Apollo Lunar Module

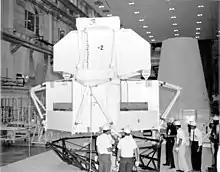

Comparing landing on the Moon to "a hovering operation", Gus Grissom said in 1963 that although most early astronauts were fighter pilots, "now we're wondering if the pilot making this first moon landing shouldn't be a highly experienced helicopter pilot". To allow astronauts to learn lunar landing techniques, NASA contracted Bell Aerosystems in 1964 to build the Lunar Landing Research Vehicle (LLRV), which used a gimbal-mounted vertical jet engine to counter five-sixths of its weight to simulate the Moon's gravity, in addition to its own hydrogen peroxide thrusters to simulate the LM's descent engine and attitude control. Successful testing of two LLRV prototypes at the Dryden Flight Research Center led in 1966 to three production Lunar Landing Training Vehicles (LLTV) which along with the LLRV's were used to train the astronauts at the Houston Manned Spacecraft Center. This aircraft proved fairly dangerous to fly, as three of the five were destroyed in crashes. It was equipped with a rocket-powered ejection seat, so in each case the pilot survived, including the first man to walk on the Moon, Neil Armstrong.